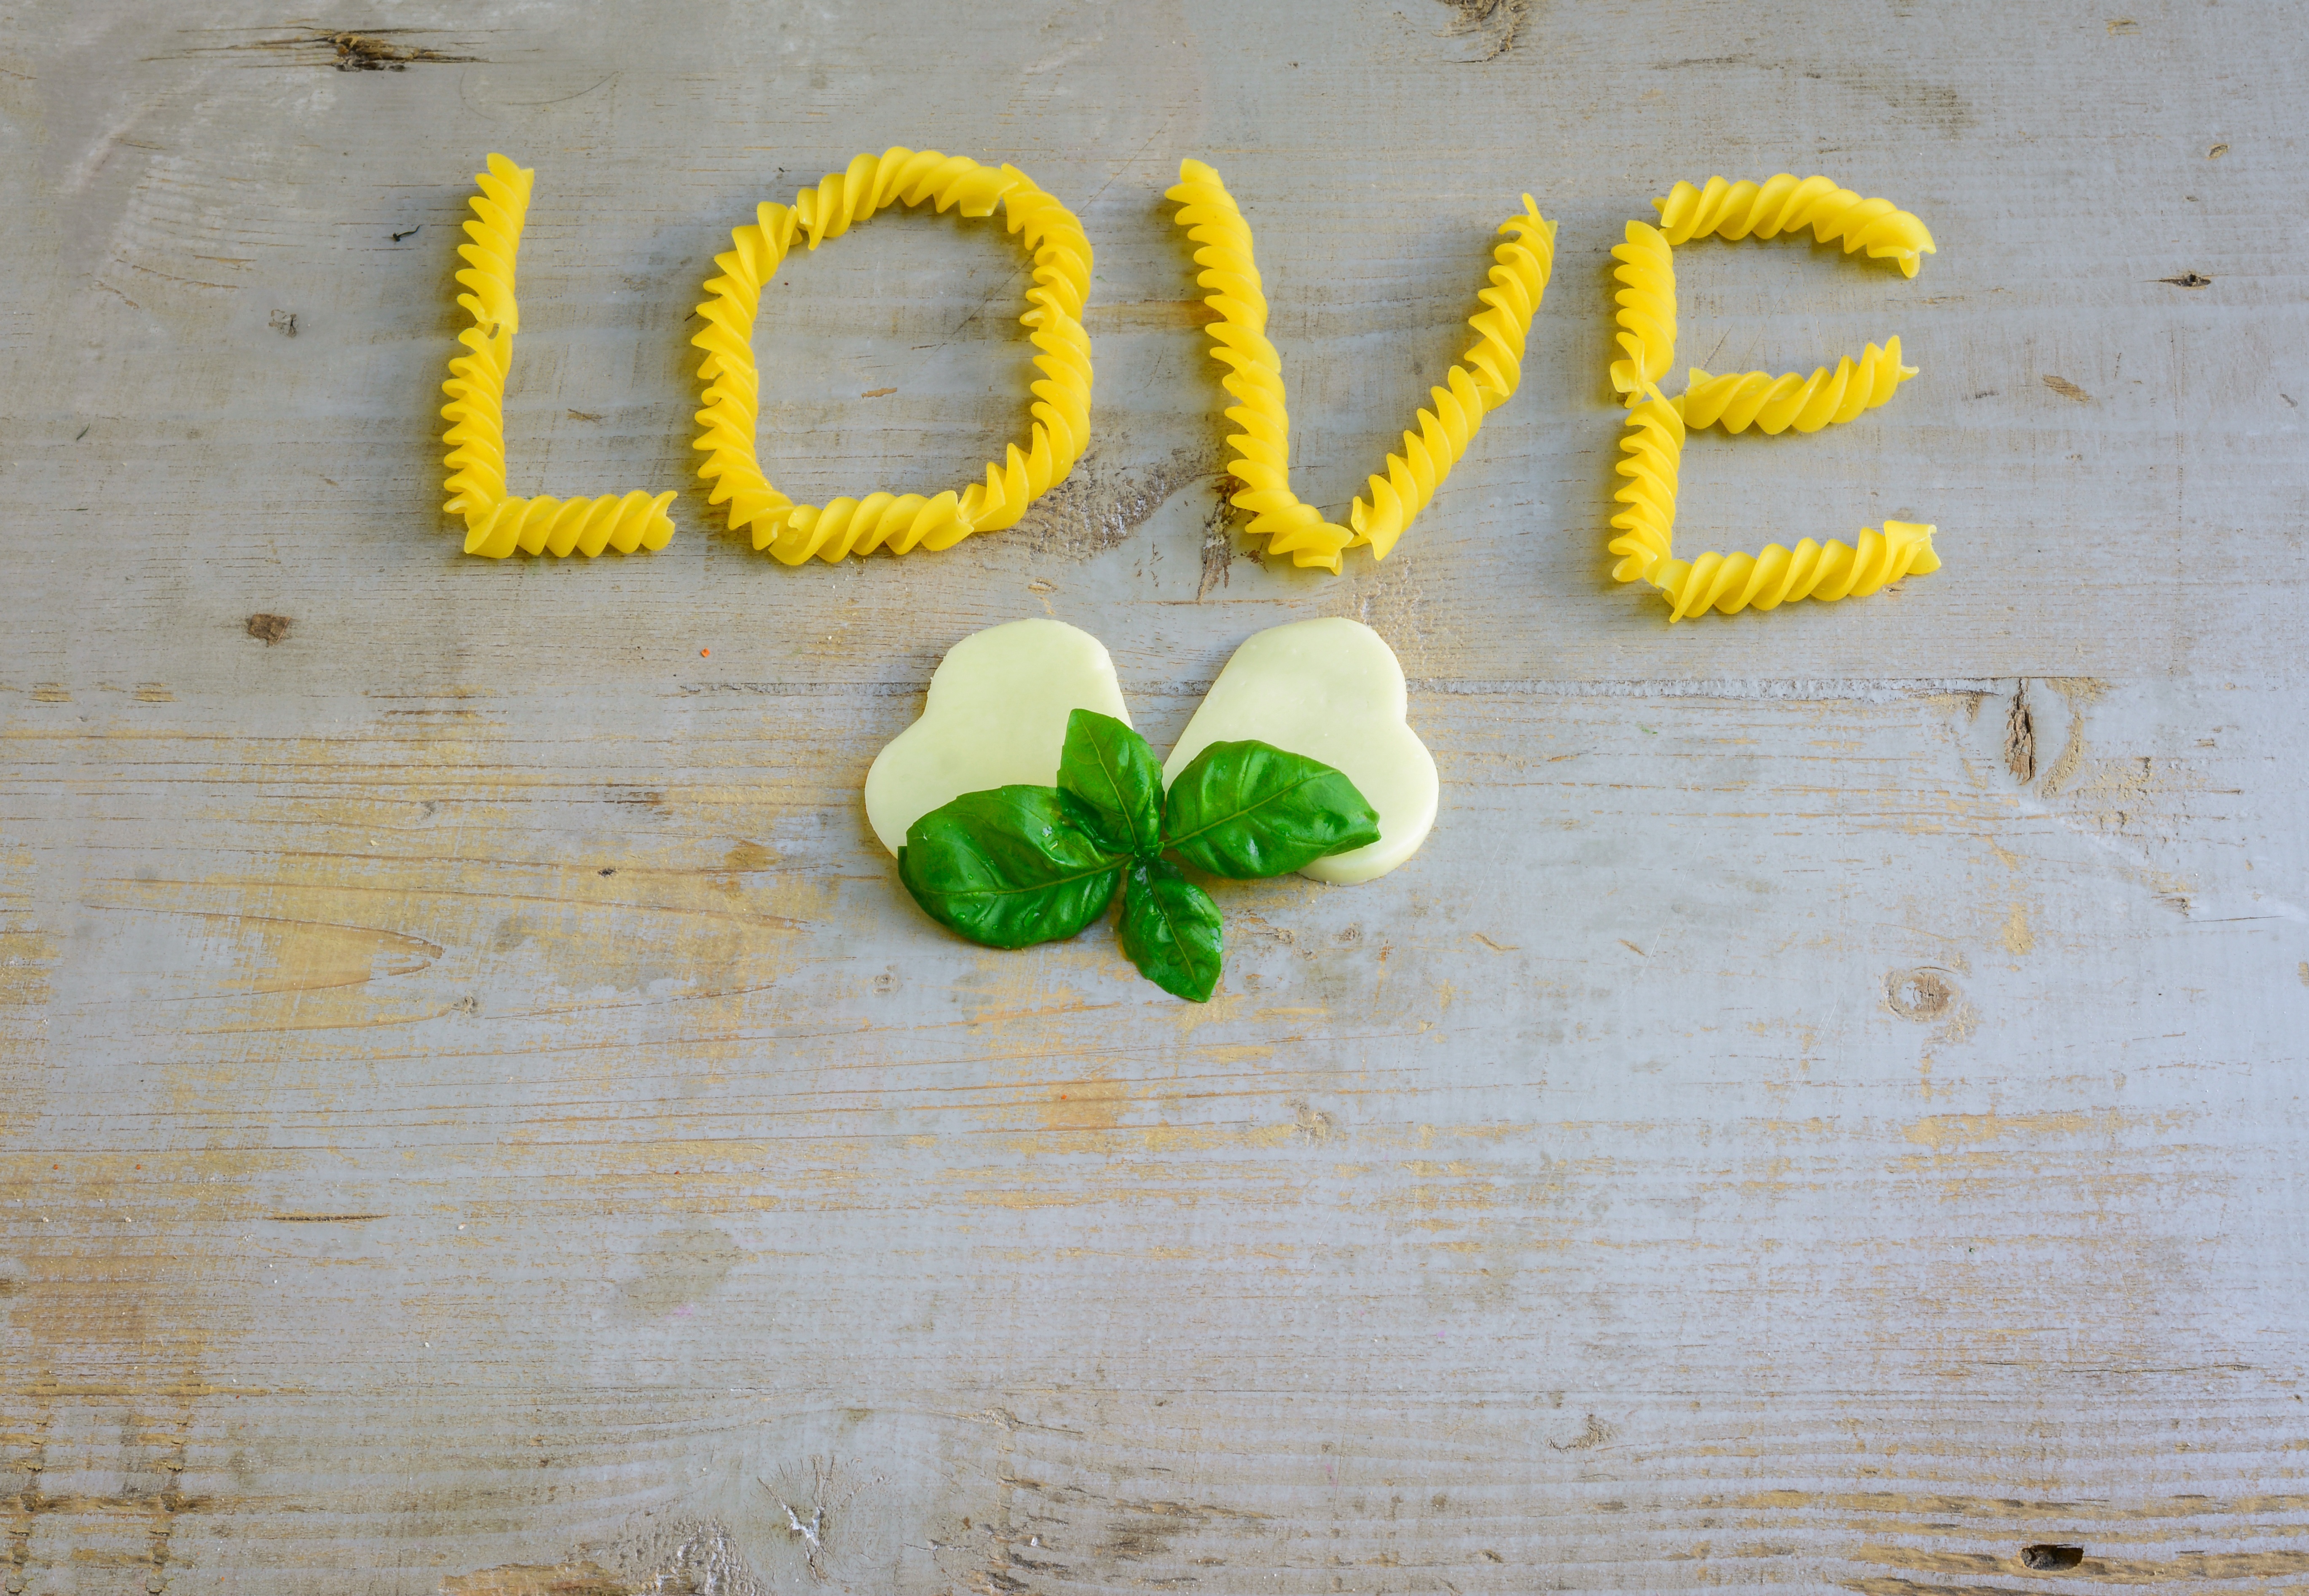
leaf, flower, number, love, food, mediterranean, yellow, cuisine, pasta, noodles, spaghetti, italian, macaroni